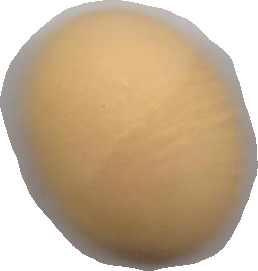
Variety: Dega